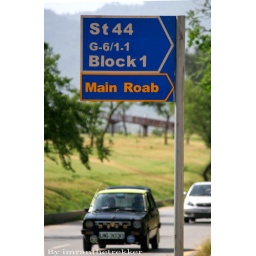
A road sign in Islamabad, look at the spelling mistake of Road.